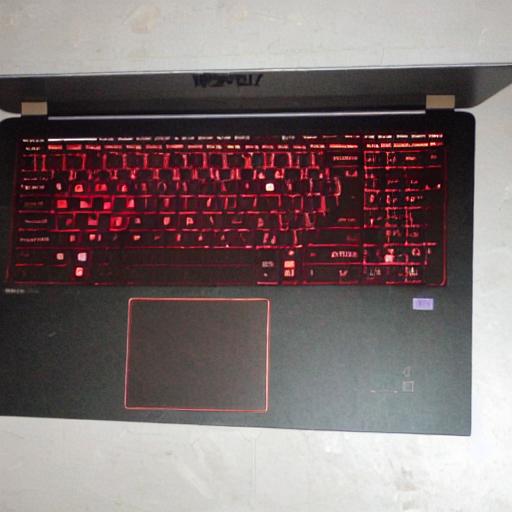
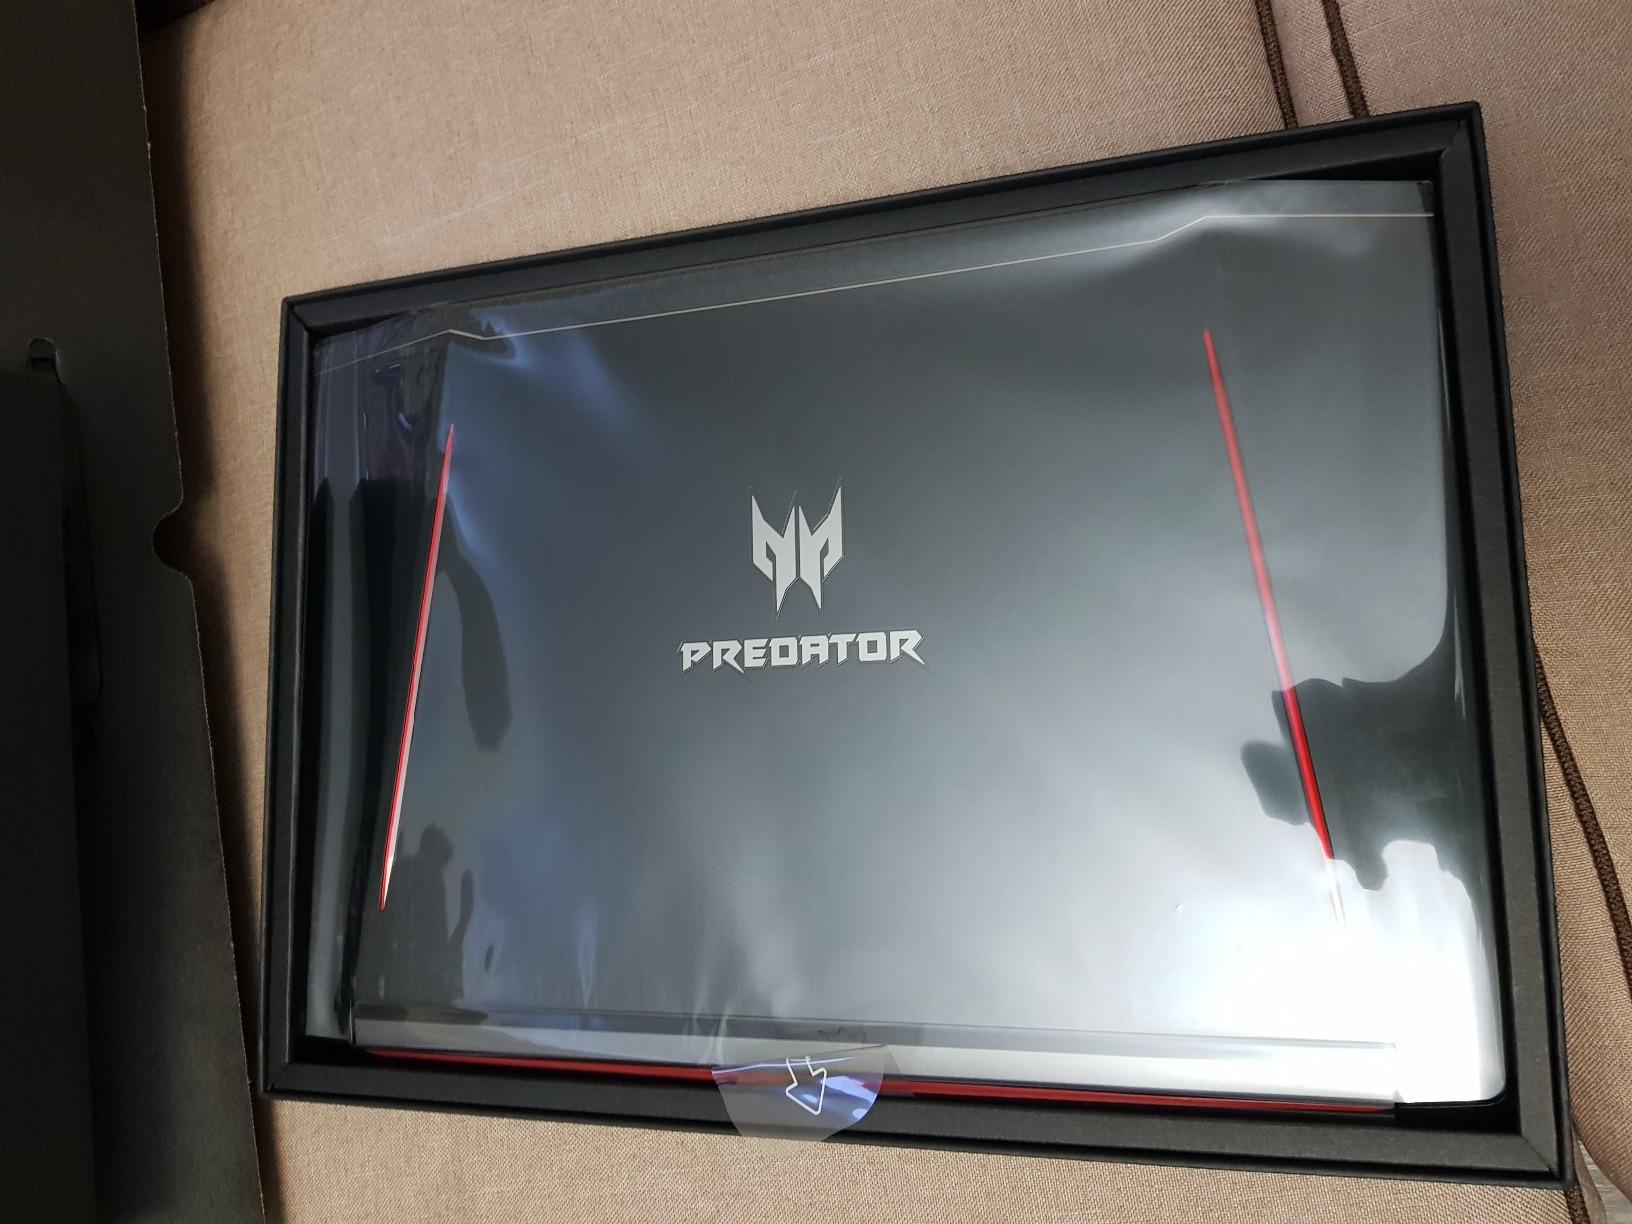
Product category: laptop
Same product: no